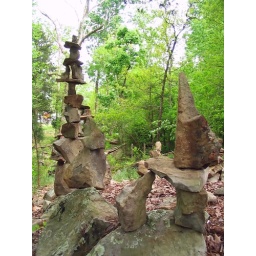
These rock towers were all over the place at the festival.